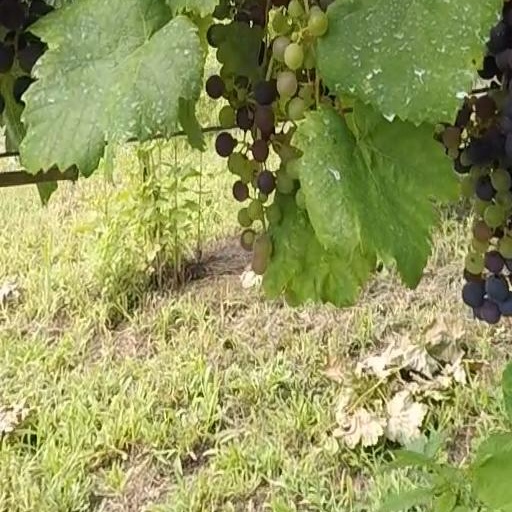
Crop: grape